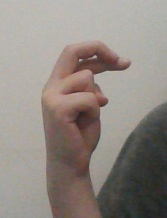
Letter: zay